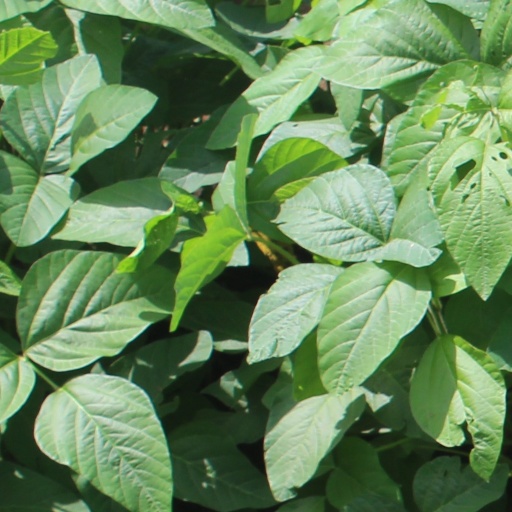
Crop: soybean